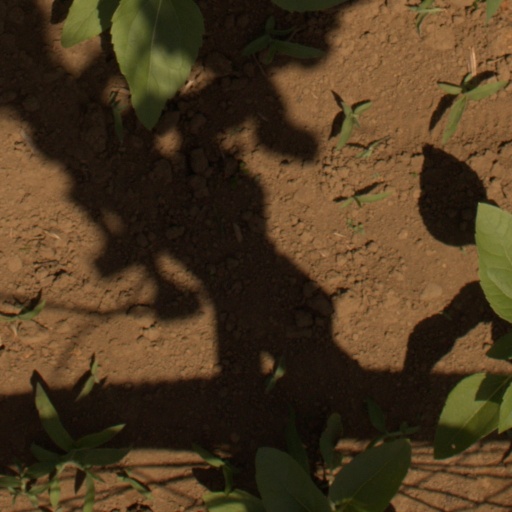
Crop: Jerusalem artichoke